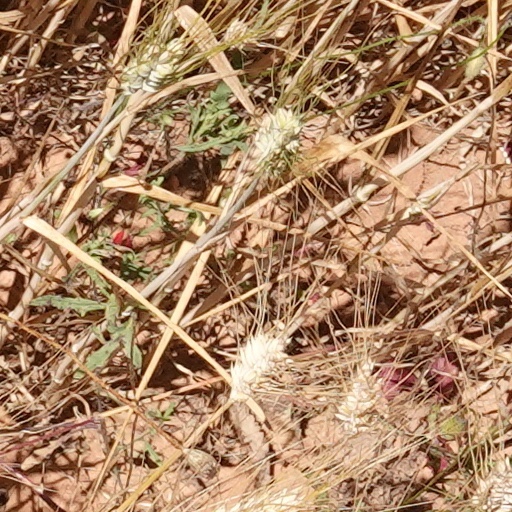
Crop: wheat